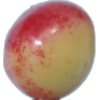
Label: cherry_rainier